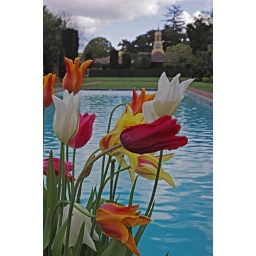
Filoli by the pool with clock tower in background